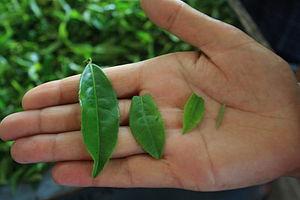
Les différents grades du thé noir sont un mode de classification propre au thé noir qui renseigne le consommateur sur la finesse de la cueillette et la taille de la feuille de thé. Le thé noir étant essentiellement vendu sous forme de blends cette classification est rendue obligatoire si on veut obtenir un thé de qualité uniforme malgré les différents jardins de thé dont il provient. Les autres thés, rarement vendus sous forme de blends, sont directement identifiés par le jardin de thé dont ils proviennent et n'ont donc pas besoin de ce type de classification.